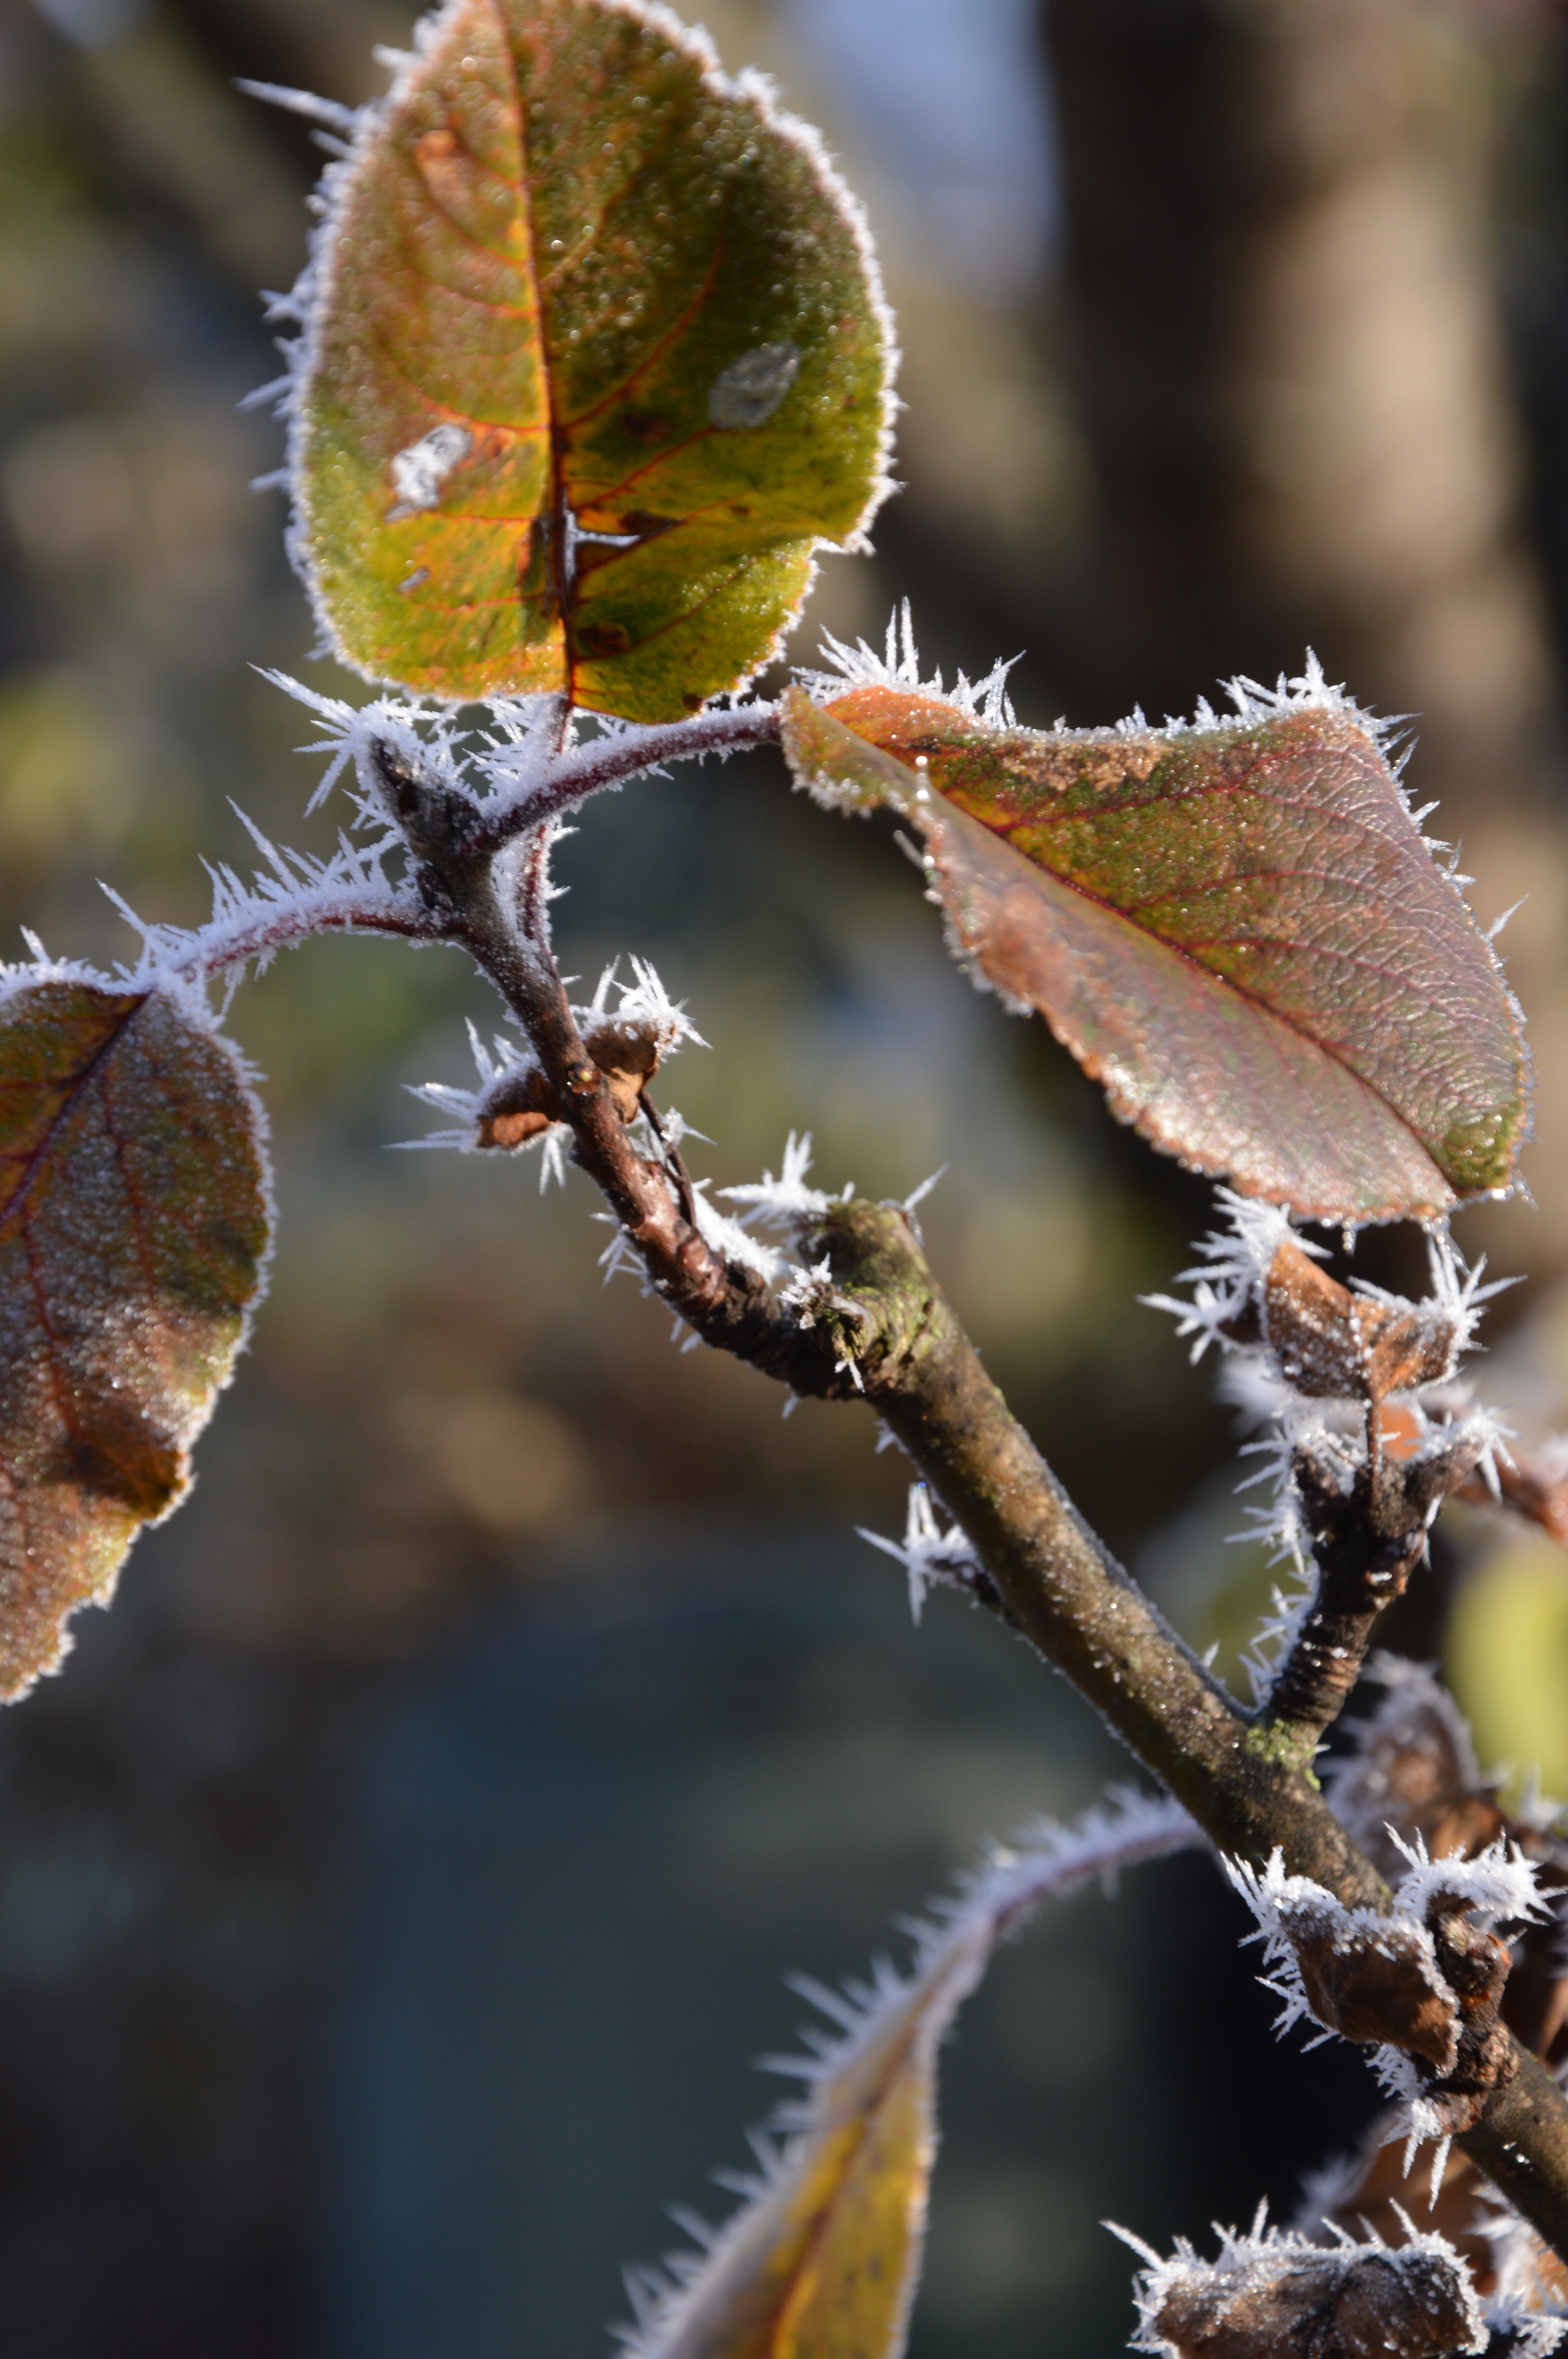
tree, nature, branch, blossom, winter, plant, photography, leaf, flower, frost, ripe, wildlife, ice, spring, produce, autumn, botany, flora, season, fauna, twig, close up, leaves, bud, macro photography, flowering plant, boxer shorts, woody plant, land plant, thorns spines and prickles